KidZania

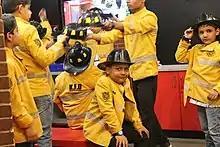
Fireman Activities at KidZania, Noida

Every KidZania is themed as a child-sized replica of a real city, including buildings, shops and theaters, as well as vehicles and pedestrians moving along its streets. In this city, children aged 4 through 14, work in branded activities from bottling Coca-Cola, working in a Crest-sponsored dentist office, working at a McDonald's restaurant, painting with Corporação Industrial do Norte, washing hands with P&G's Safeguard soap, and using airline tickets from American Airlines, Fly Dubai, Egyptair and Saudia.